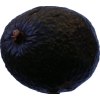
Label: black_avocado